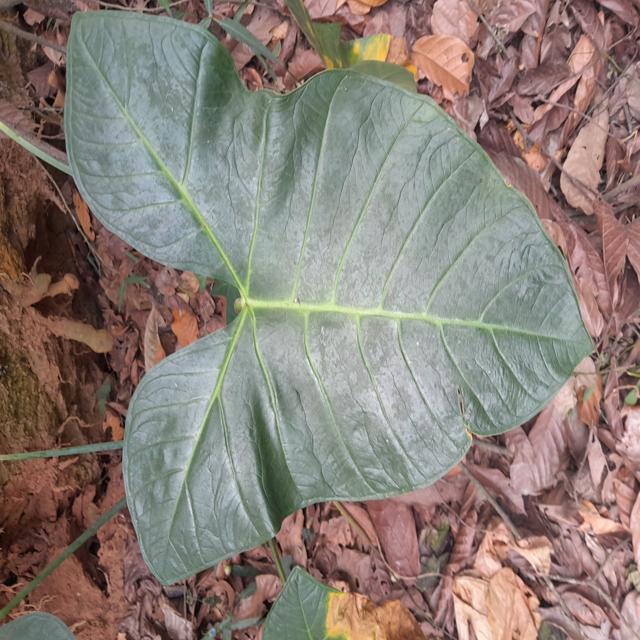
Label: Healthy